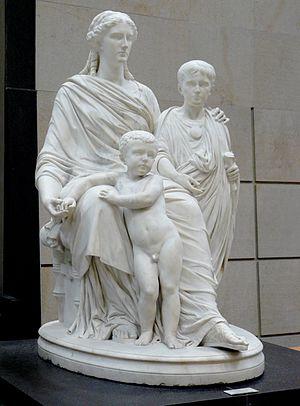
Jules Cavelier (1814-1894) - Marbre, groupe Cornélie (Cornelia Africana), mère des Gracques, hauteur
Sempronia, est une noble romaine de la fin de la République romaine, connue pour avoir été la sœur des Gracques, Tiberius Gracchus et Caius Gracchus, et la femme du général romain Scipio Aemilianus.
Cornelia est la fille du Scipion l'Africain vainqueur d'Hannibal Barca et la mère des Gracques dont les actes politiques ont eu un si grand retentissement sur l'histoire de Rome.
Pierre-Jules Cavelier, dit Jules Cavelier, né à Paris le 30 août 1814, mort dans la même ville le 28 janvier 1894, est un sculpteur français.